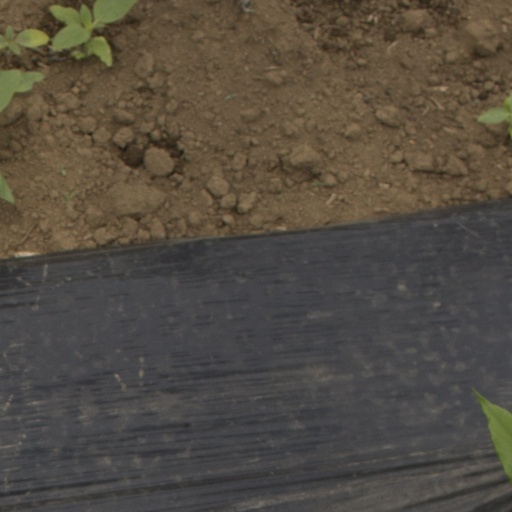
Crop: Jerusalem artichoke